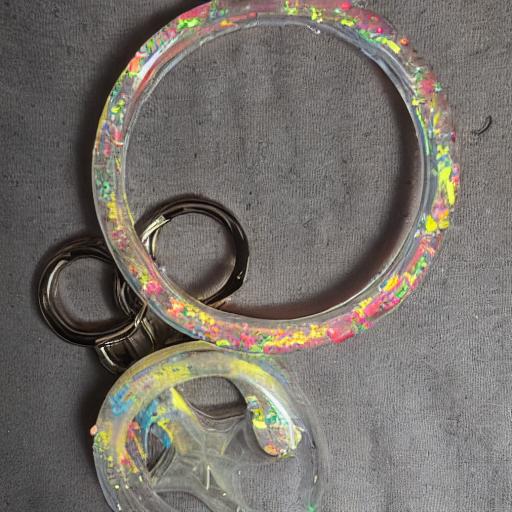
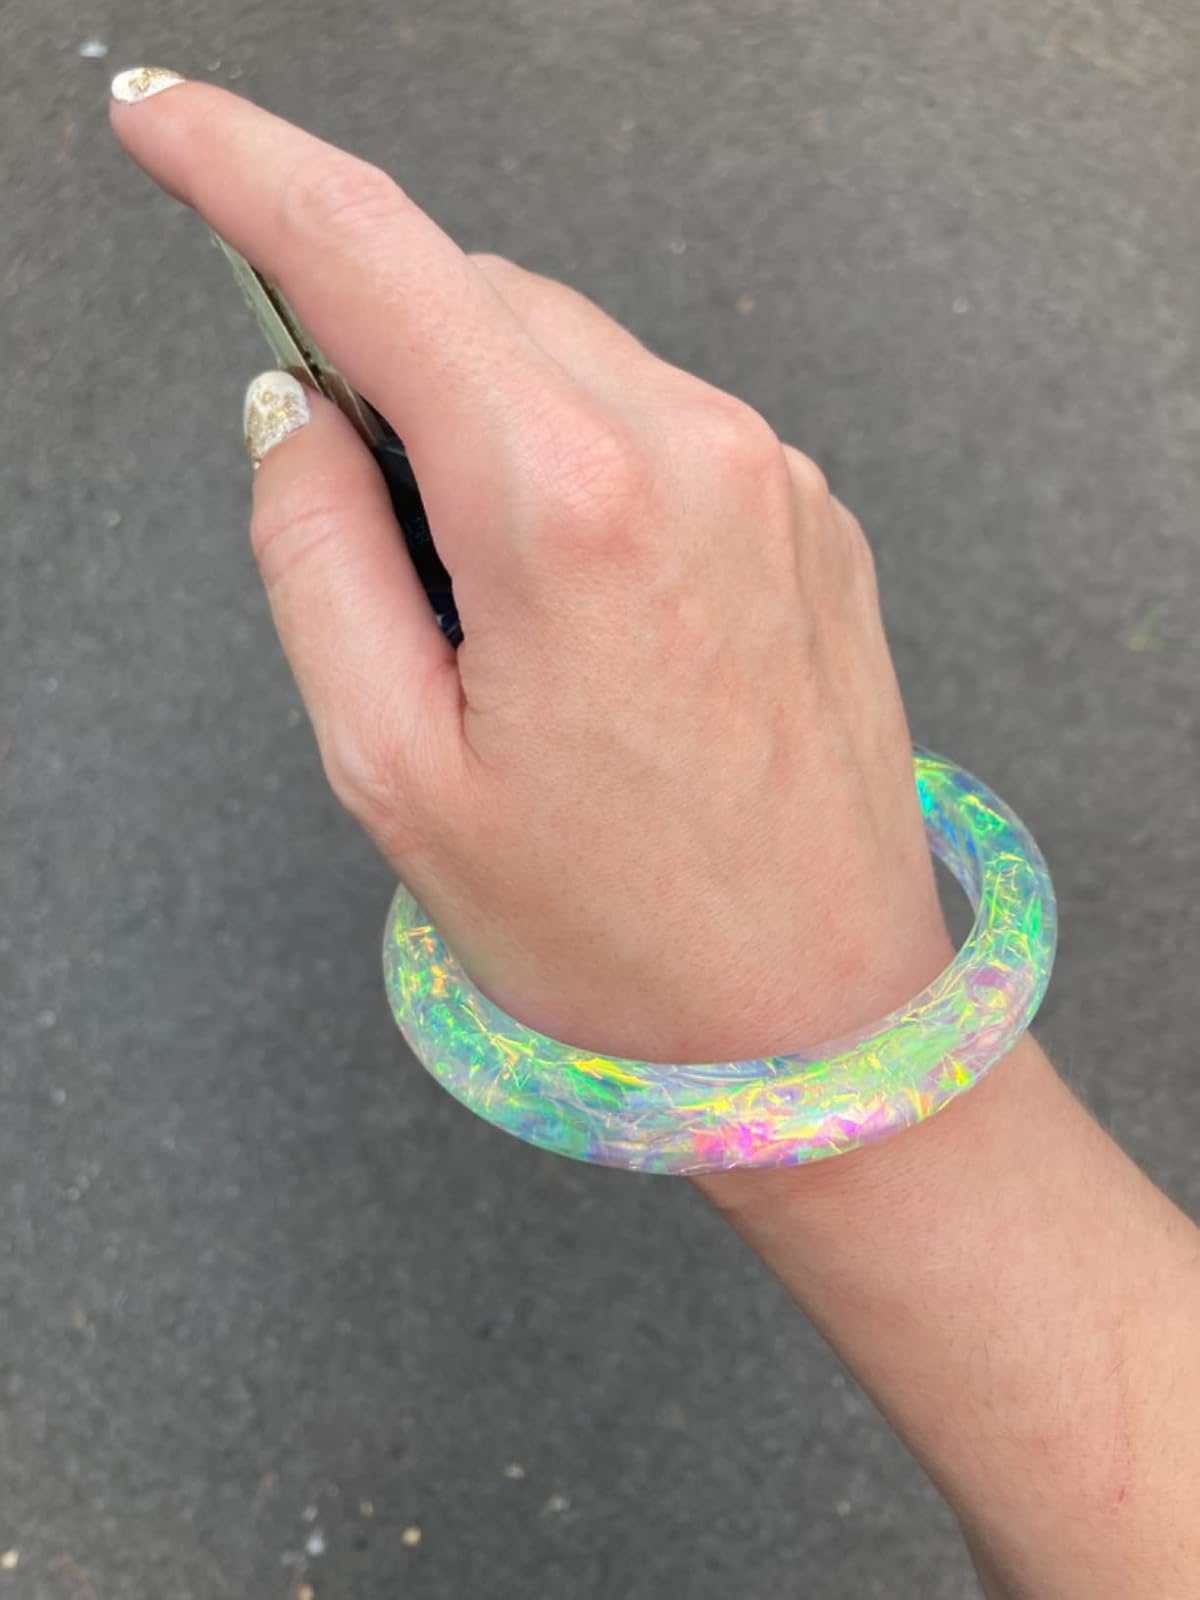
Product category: accessories_keychain
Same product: no